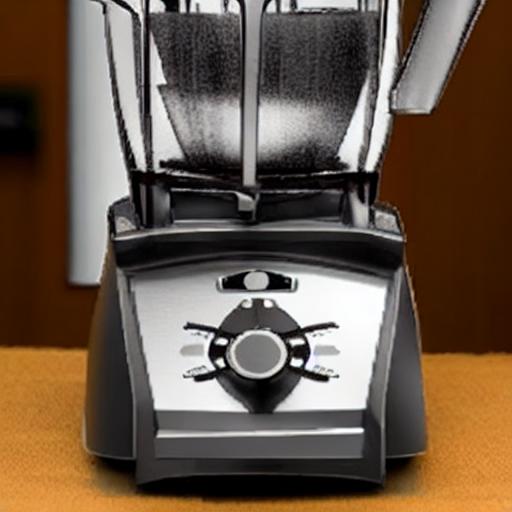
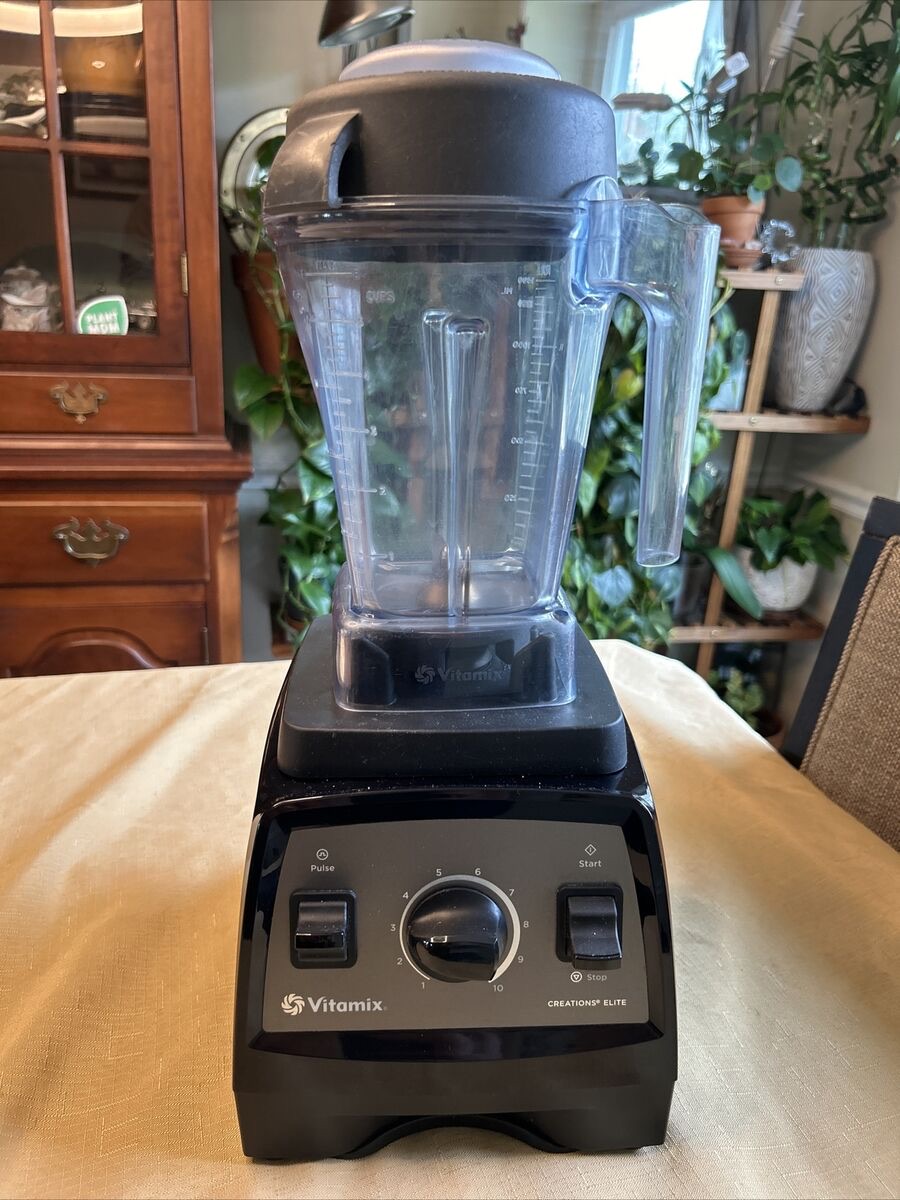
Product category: items_blender
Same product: no